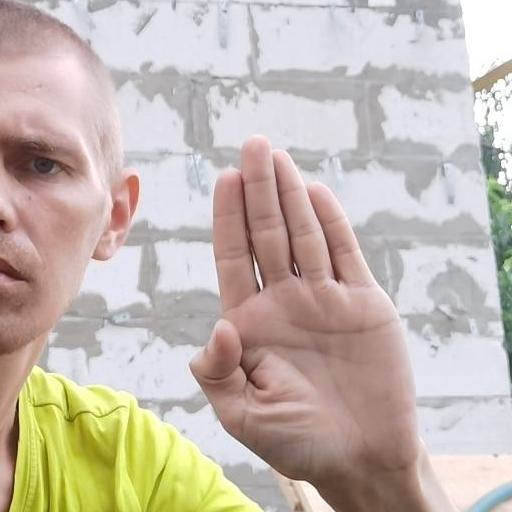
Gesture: stop